Literature of Birmingham

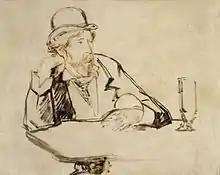
George Moore

Oscott also produced writers whose relationship with their Catholic background was ambiguous or actively hostile, and who – often writing from exile – were to become leading figures of the decadent literature of the close of the 19th century. The Irish-born George Moore was provoked into becoming a writer by his seven years at Oscott, which he called "a vile hole, a den of priests", turning to Byron and Shelley and noting that "it pleased me to read 'Queen Mab' and 'Cain' amid the priests and ignorance of a hateful Roman Catholic college". His early novels – particularly his 1885 work "A Mummer's Wife", which dealt with alcoholism and the seedy underside of theatrical life – "opened up new possibilities for the novel in English", being the first to break away from the literary conventions of the Victorian style under the influence of the naturalism of Émile Zola. Moore constantly developed the form of his literary self-expression, with his later novels having a more fragmented, tapestry-like structure. He was a pivotal figure in the transition from Victorian to modern fiction, and a particular influence on James Joyce: the critic Graham Hough wrote that "neither the title nor the content of Joyce's "Portrait of the Artist as a Young Man" would have been quite the same in 1916 if it had not been for the prior existence of George Moore's "Confessions of a Young Man" in 1886." "The Dead", the final story of Joyce's "Dubliners", was directly inspired by Moore's 1891 novel "Vain Fortune". The eccentric novelist and artist Frederick Rolfe studied at Oscott from 1887, but left after it was decided he was an unsuitable candidate for the priesthood. Despite his open homosexuality he strongly felt himself to have a vocation for the priesthood throughout his lifetime. His most famous work was the decadent semi-autobiographical wish-fulfilment novel "Hadrian the Seventh", published under his self-styled title Baron Corvo, in which he imagined himself as the Pope, but he also wrote short stories, poetry and essays. Wilfrid Scawen Blunt was inspired to become poet by the metaphysical teachings of Oscott's professor of philosophy during the 1850s, but embarked upon a succession of affairs during his subsequent career as a diplomat, becoming a self-confessed hedonist. He is best known for his erotic verse, and for his anti-imperialist opposition to British policy in Ireland, Egypt, Sudan and India. In 1914 a group of poets including W. B. Yeats, Ezra Pound, and Richard Aldington entertained Blunt to a lunch of roast peacock, paying tribute to him as the first poet to relate poetry to real life. Pound wrote of Blunt's "unconquered flame", though Yeats was more ambivalent, confiding in T. Sturge Moore that "only a small part of his work is good but that is exceedingly fine".